WGN (AM)

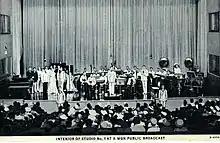
WGN's main studio in the Tribune Tower, c. 1930s -1940s. It could seat 600 people.

On November 1, 1931, WGN's network affiliation changed from NBC to CBS as a result of NBC's purchase of a half-interest in WMAQ, which then became Chicago's NBC station. During this period, Count Cutelli installed one of the most advanced sound effects system to date into the WGN studios, the same system used in Hollywood films.